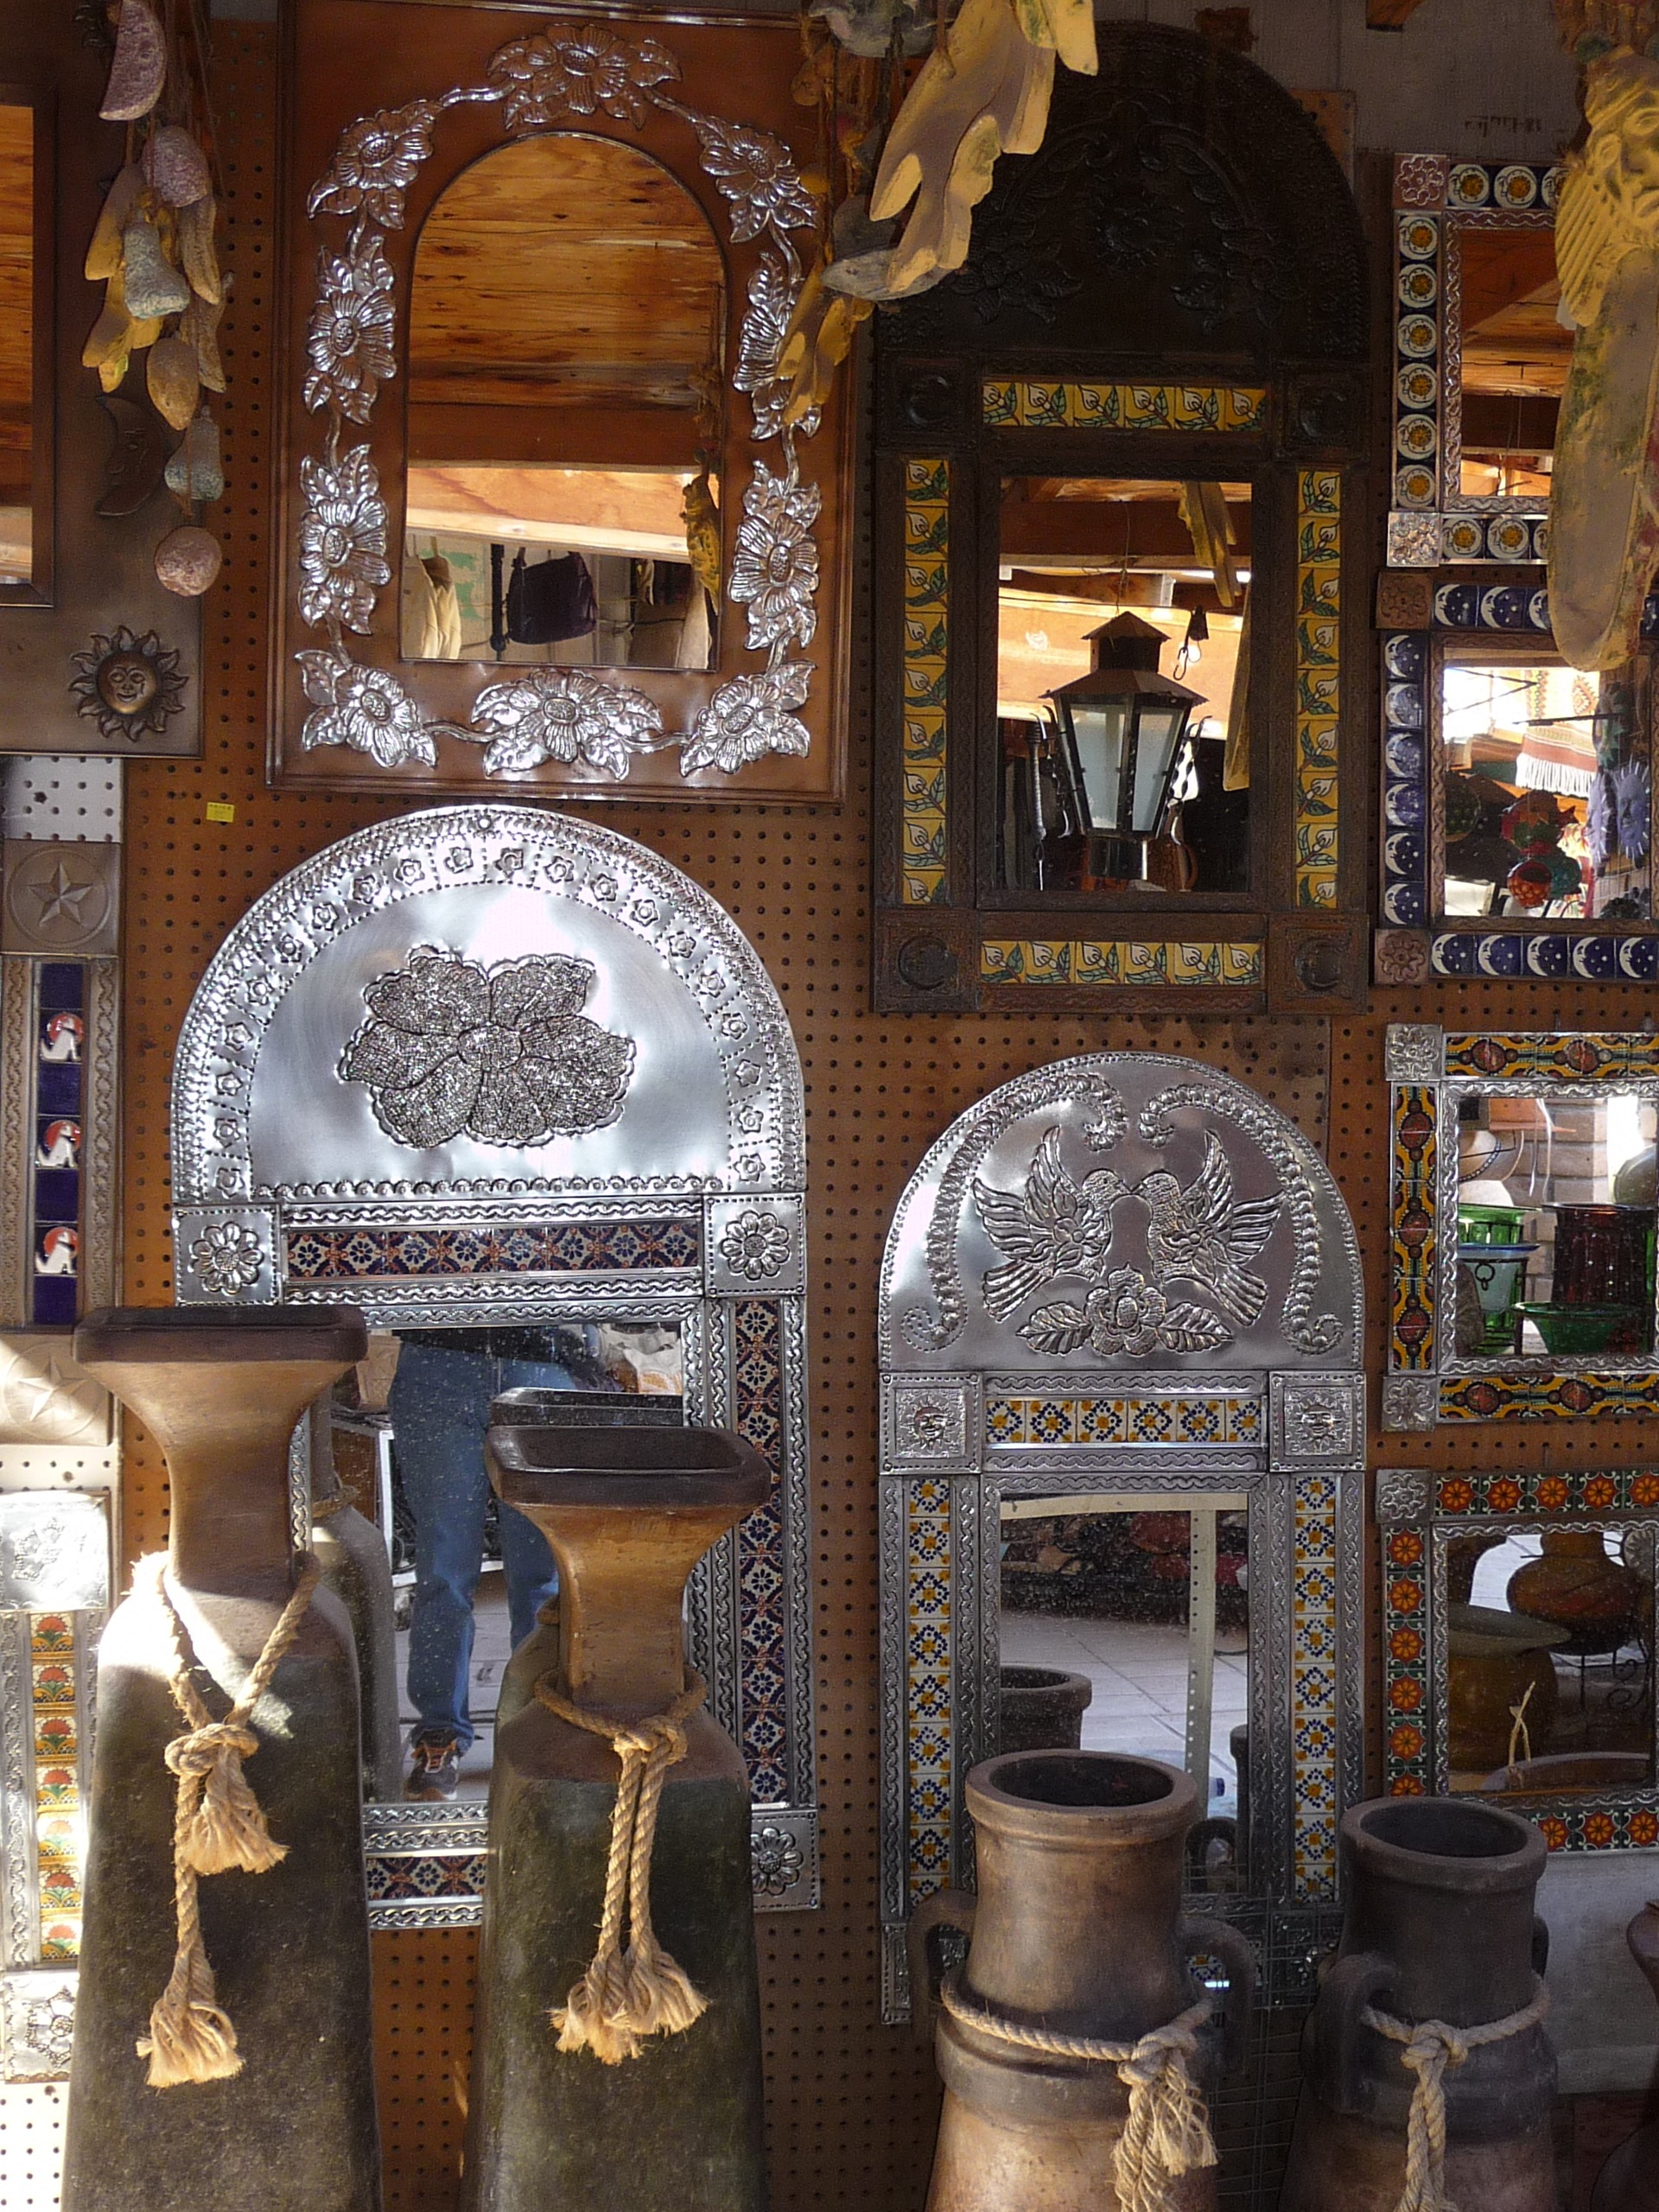
building, shop, store, items, metal work, chapel, furniture, place of worship, temple, ornate, silver, display, mexico, decorative, shrine, synagogue, sale, carving, frames, products, vendors, designs, elaborate, ancient history